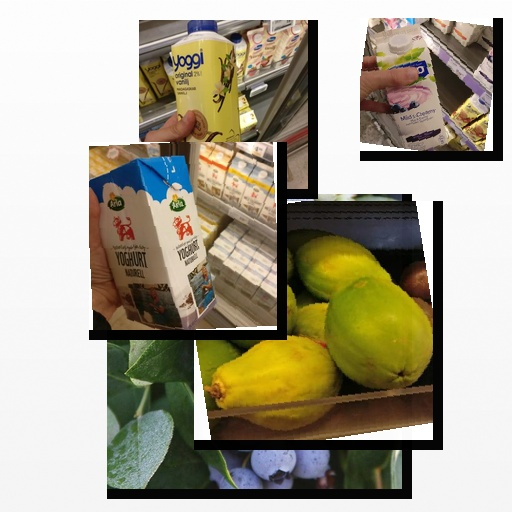
Food items: soyghurt, natural_yogurt, blueberry, vanilla_yogurt, papaya